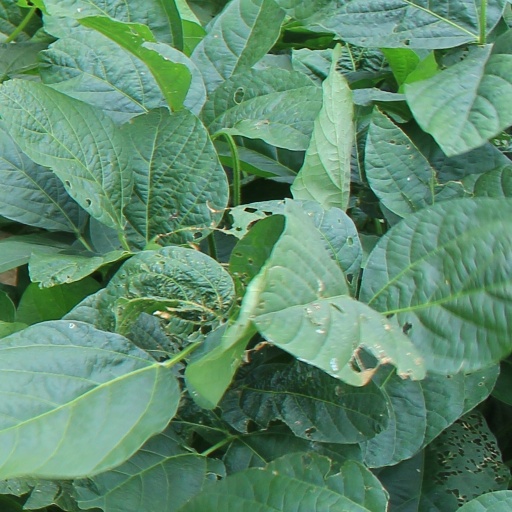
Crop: soybean